Question: Please indicate a possible affordance area of swing_baseball_bat that can be used for holding
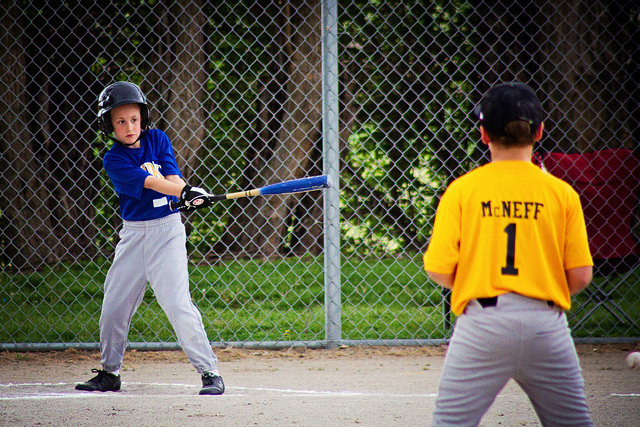
Answer: [164.191, 190.956, 246.645, 213.206]